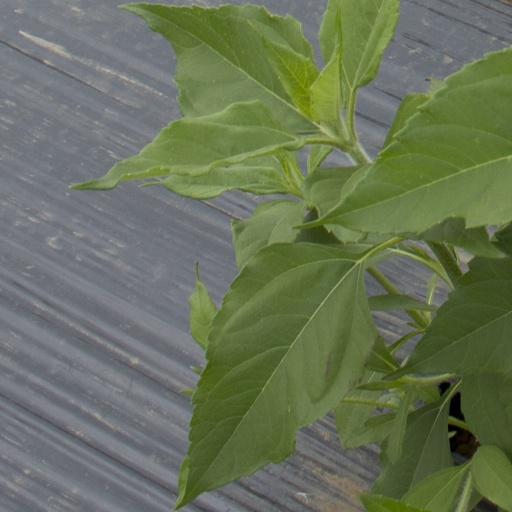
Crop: Jerusalem artichoke